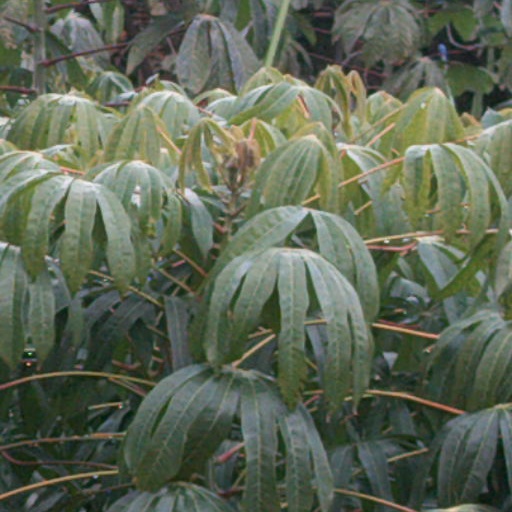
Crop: cassava